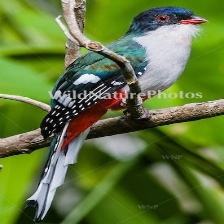
Species: CUBAN TROGON
Scientific name: PRIOTELUS TEMNURUS